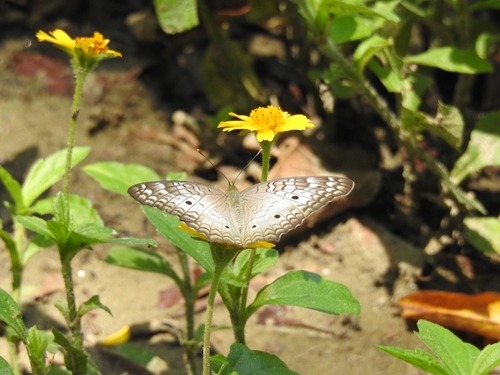
Scientific name: Anartia jatrophae
Common name: White peacock
Family: Nymphalidae
Order: Lepidoptera
Pollinator type: Primary pollinator
Habitat: Gardens, parks, and open areas
Geographic range: Southern United States to Argentina
Conservation status: Least Concern